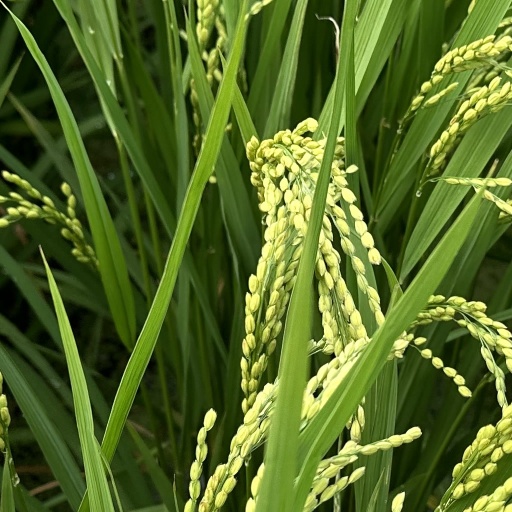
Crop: rice